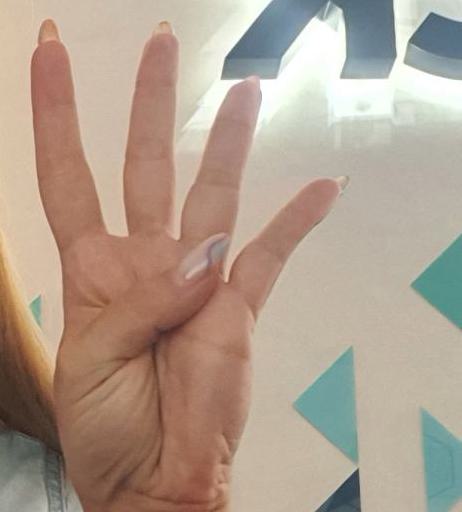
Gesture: four